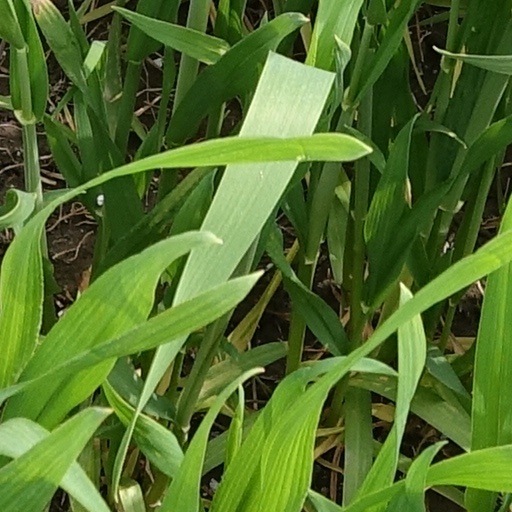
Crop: wheat